Germanus of Auxerre

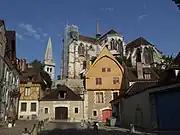
A view of Auxerre's old town with the Abbey of Saint Germanus in the background.

Saint Germanus' tomb continues to be venerated in the church of the Abbey of Saint-Germain d'Auxerre, which although now part of municipal museum remains open for worship at stated times. There is a tradition of a panegyric on the Sunday nearest to or preceding his festival in July.